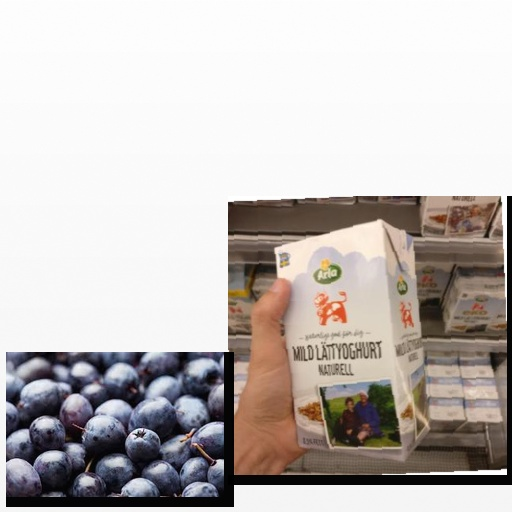
Food items: blueberry, natural_low_fat_yogurt